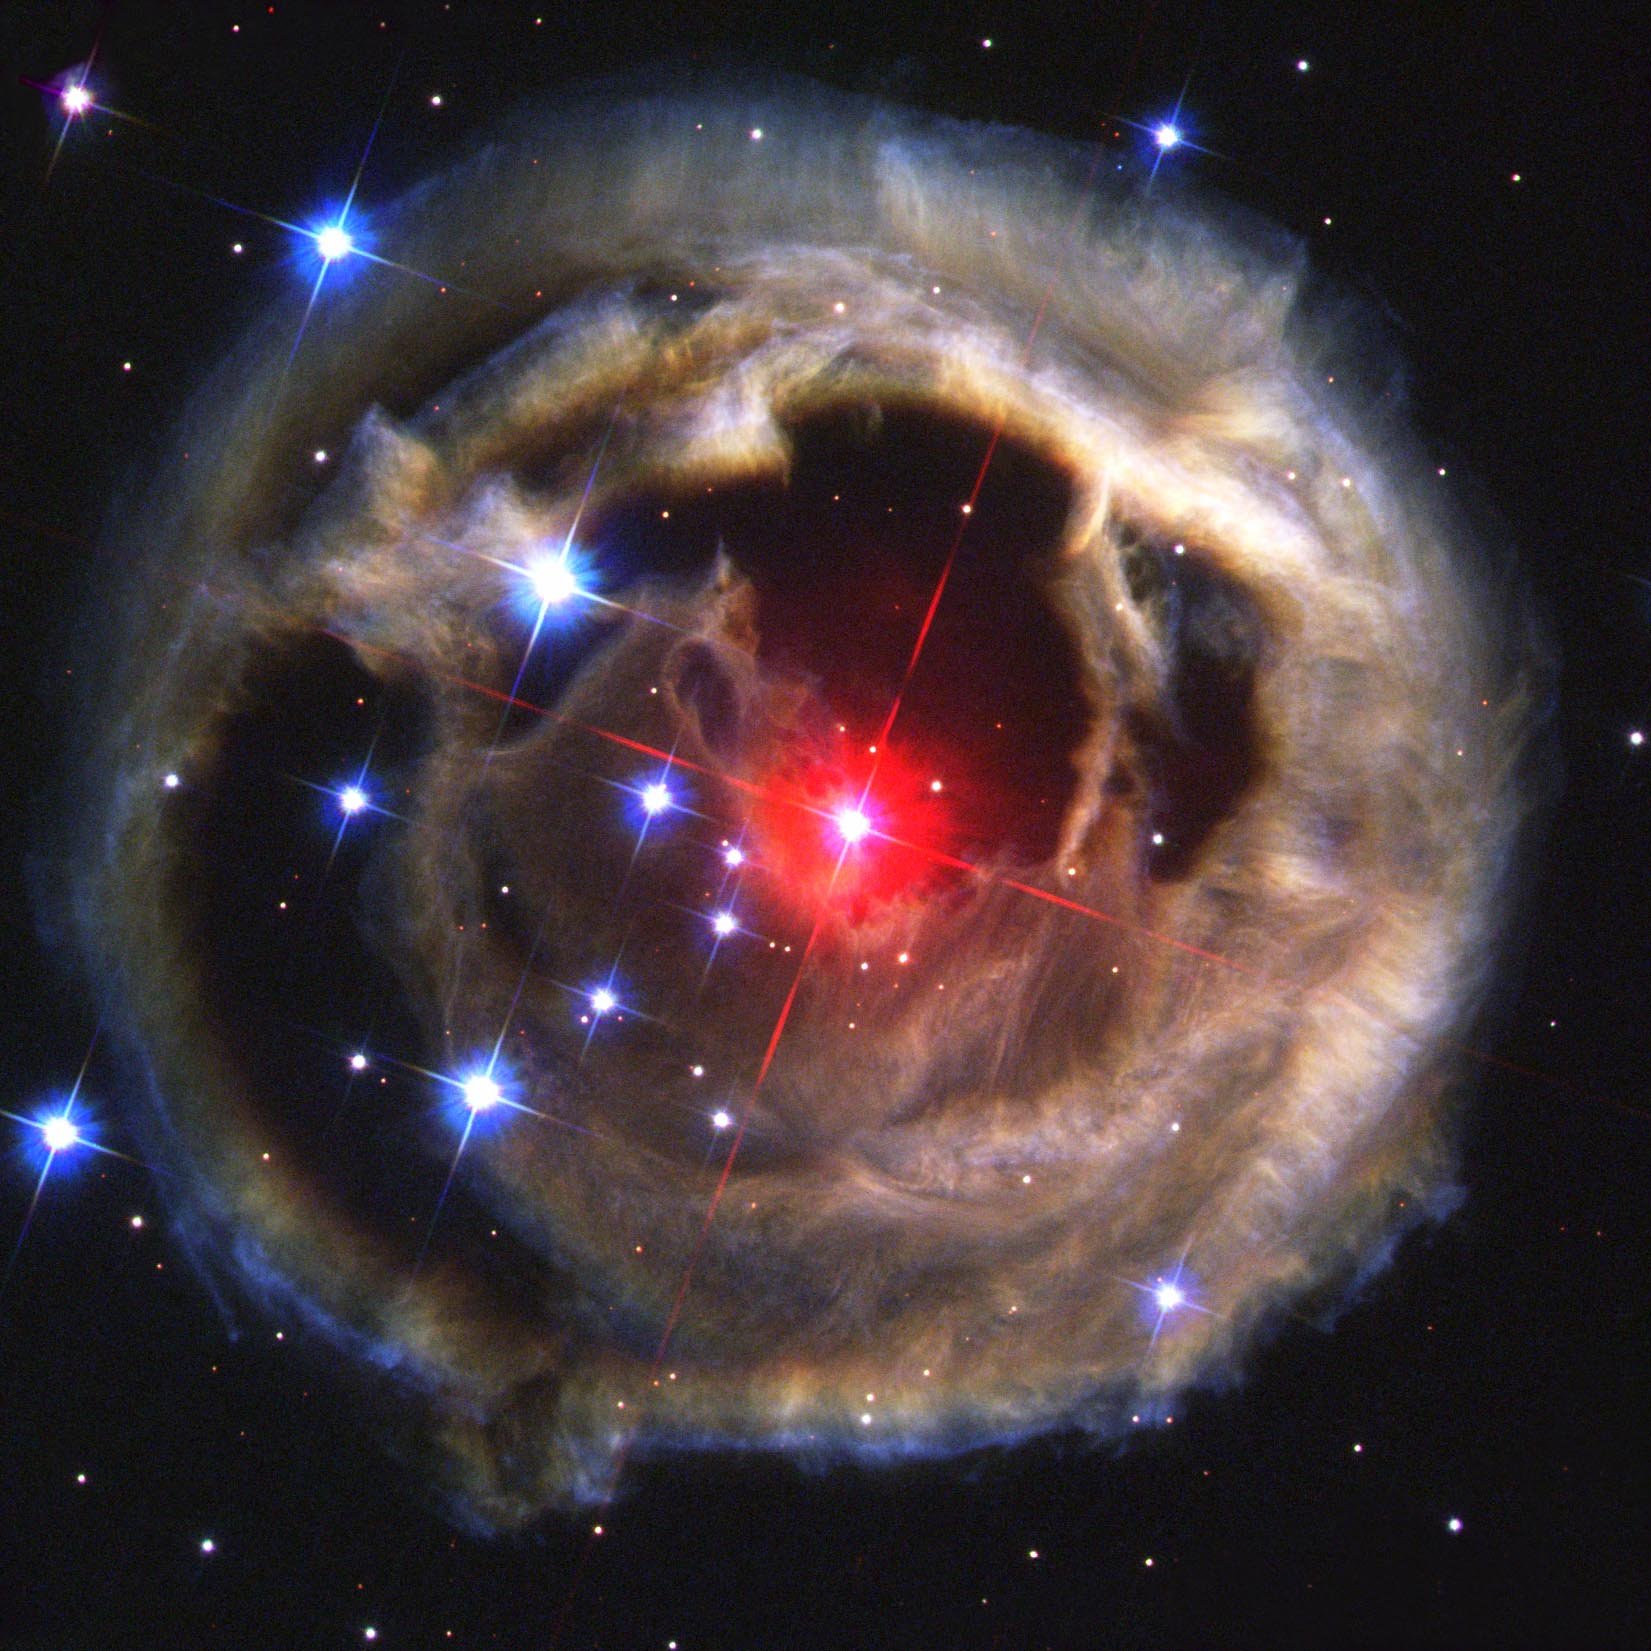
sky, atmosphere, aviation, space, galaxy, night sky, nasa, nebula, outer space, research, science, astronomy, universe, all, nova, space travel, astronautics, astronomical object, v838 monocerotis, constellation unicorn, v838 mon, luminosity red nova, red nova, monoceros